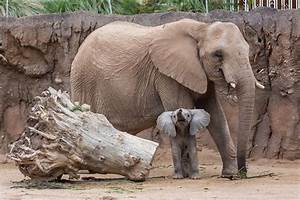
Label: elephant